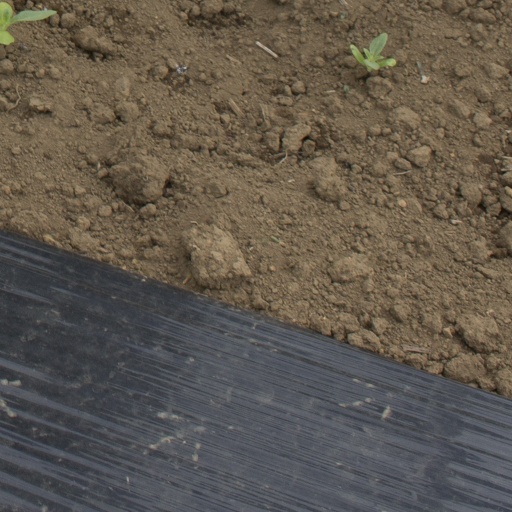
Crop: Jerusalem artichoke